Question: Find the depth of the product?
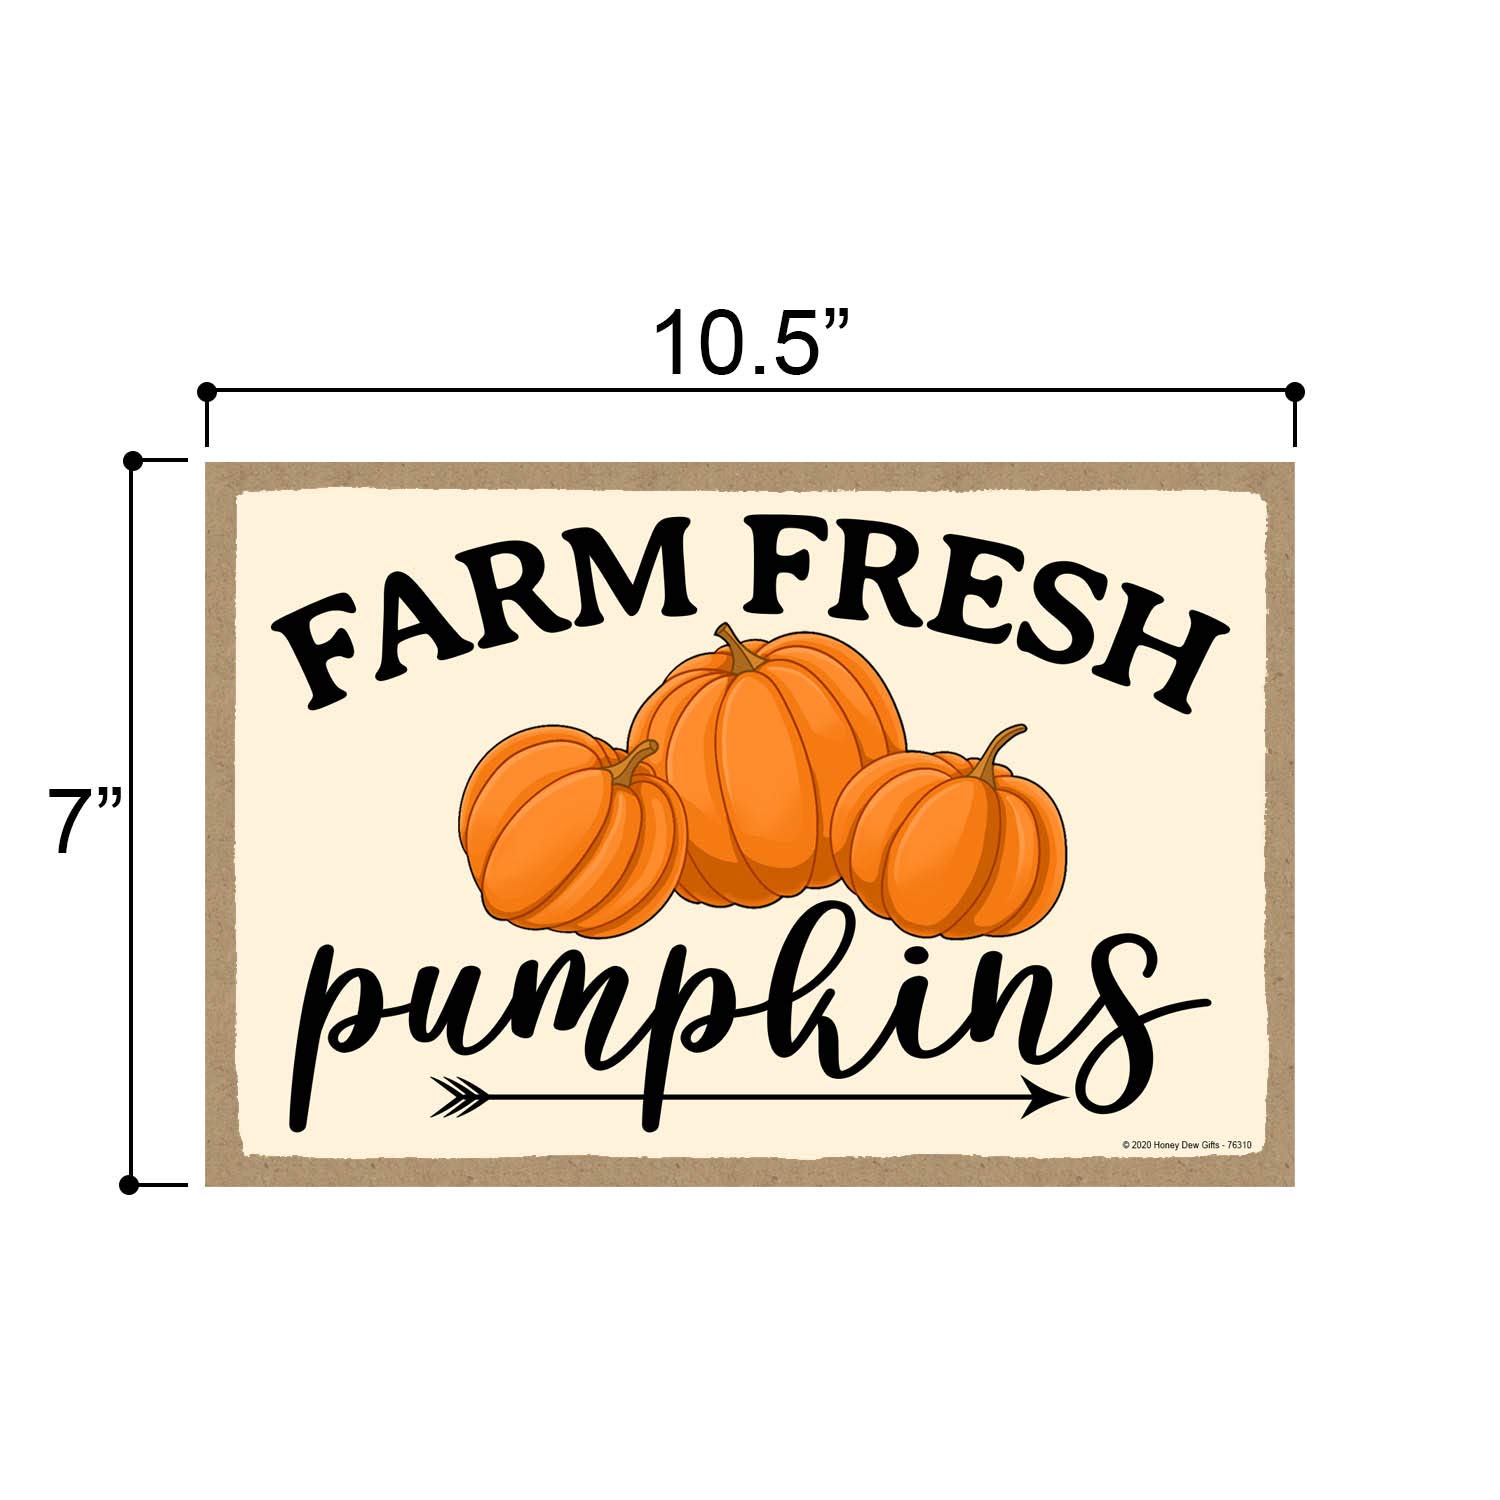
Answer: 7.0 inch